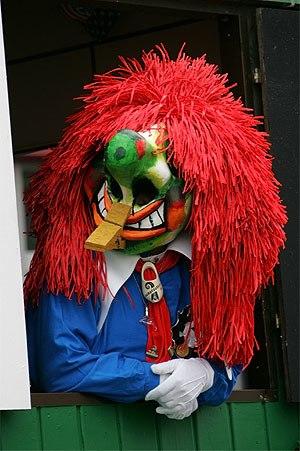
Un Waggis au carnaval de Bâle 2005
Le Waggis est une figure traditionnelle bâloise et mulhousienne servant à caricaturer les alsaciens, et plus particulièrement les paysans du Sundgau.